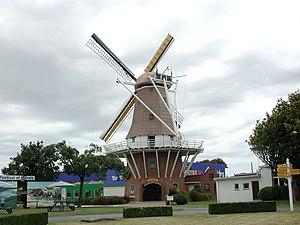
Foxton est une ville de la région de Manawatu-Wanganui en Nouvelle-Zélande. Elle est située sur la partie inférieure de la côte Ouest de l'Île du Nord, dans le District de Horowhenua à 30 km au sud-ouest de Palmerston North et à 15 km au nord de Levin. La ville est située le long des berges de la rivière Manawatu. L'implantation limitée de Foxton Beach est située à 6 km à l'Ouest, près de l'embouchure de la rivière.